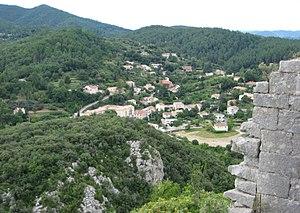
Village de Saint-Jean-du-Pin pris en photo depuis les ruines du Castellas à 285m d'altitude.
Saint-Jean-du-Pin est une commune française située dans le département du Gard, en région Occitanie.